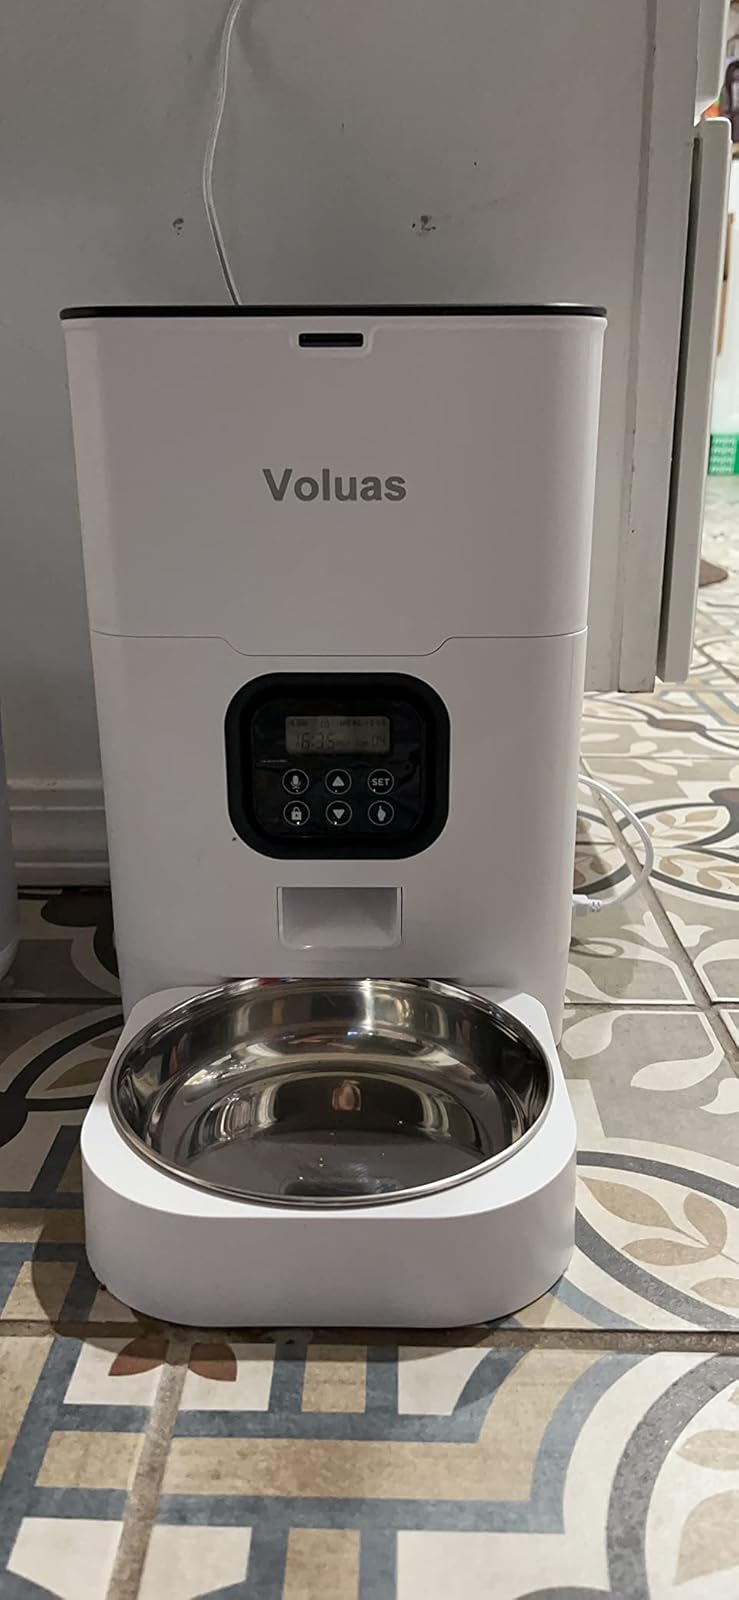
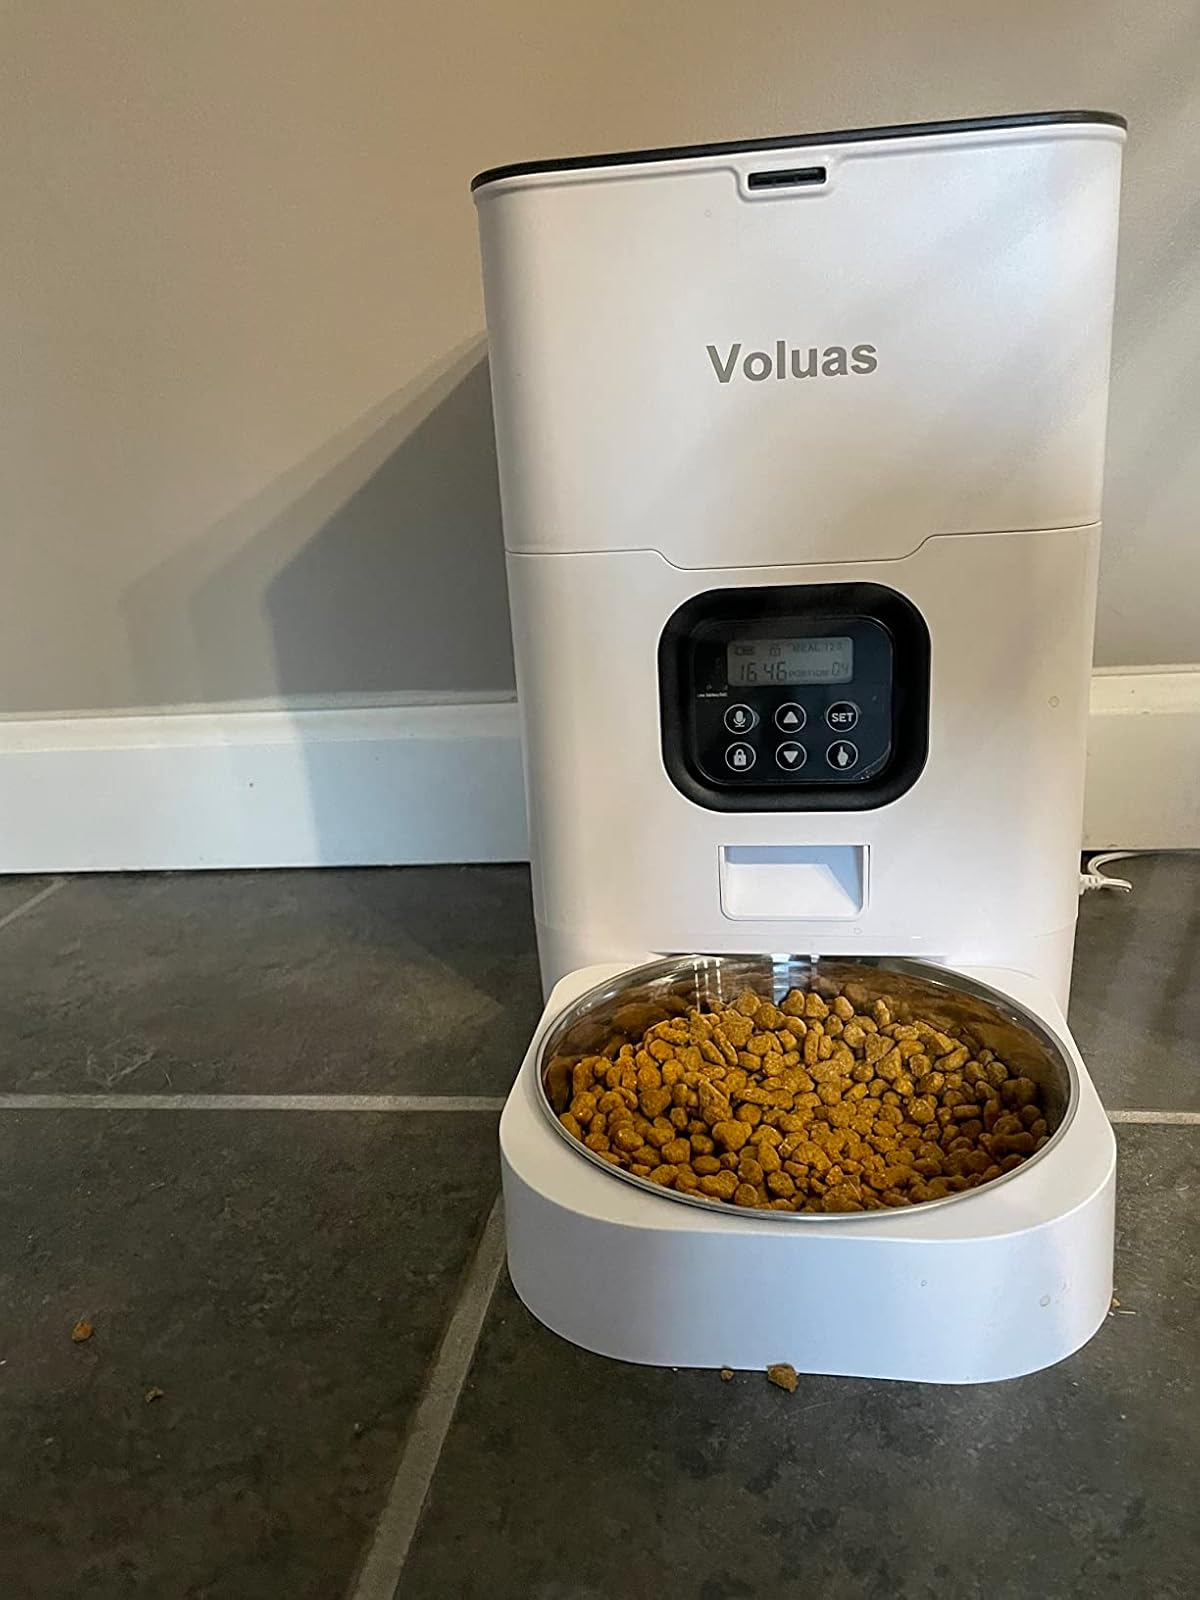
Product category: items_feeder
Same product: yes